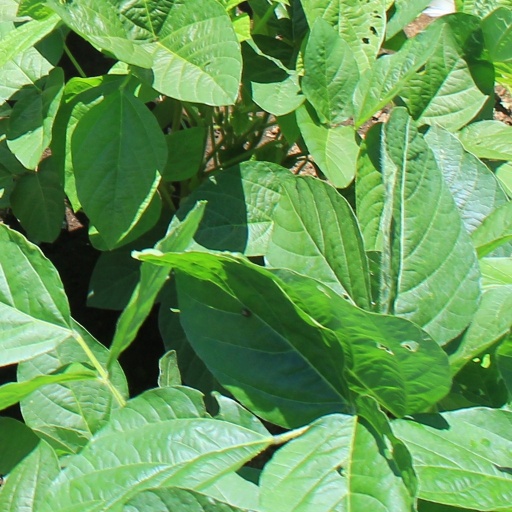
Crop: soybean